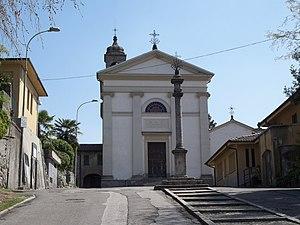
Orsenigo est une commune italienne d'environ 2 600 habitants, située dans la province de Côme, en Lombardie, dans le nord-ouest de l'Italie.